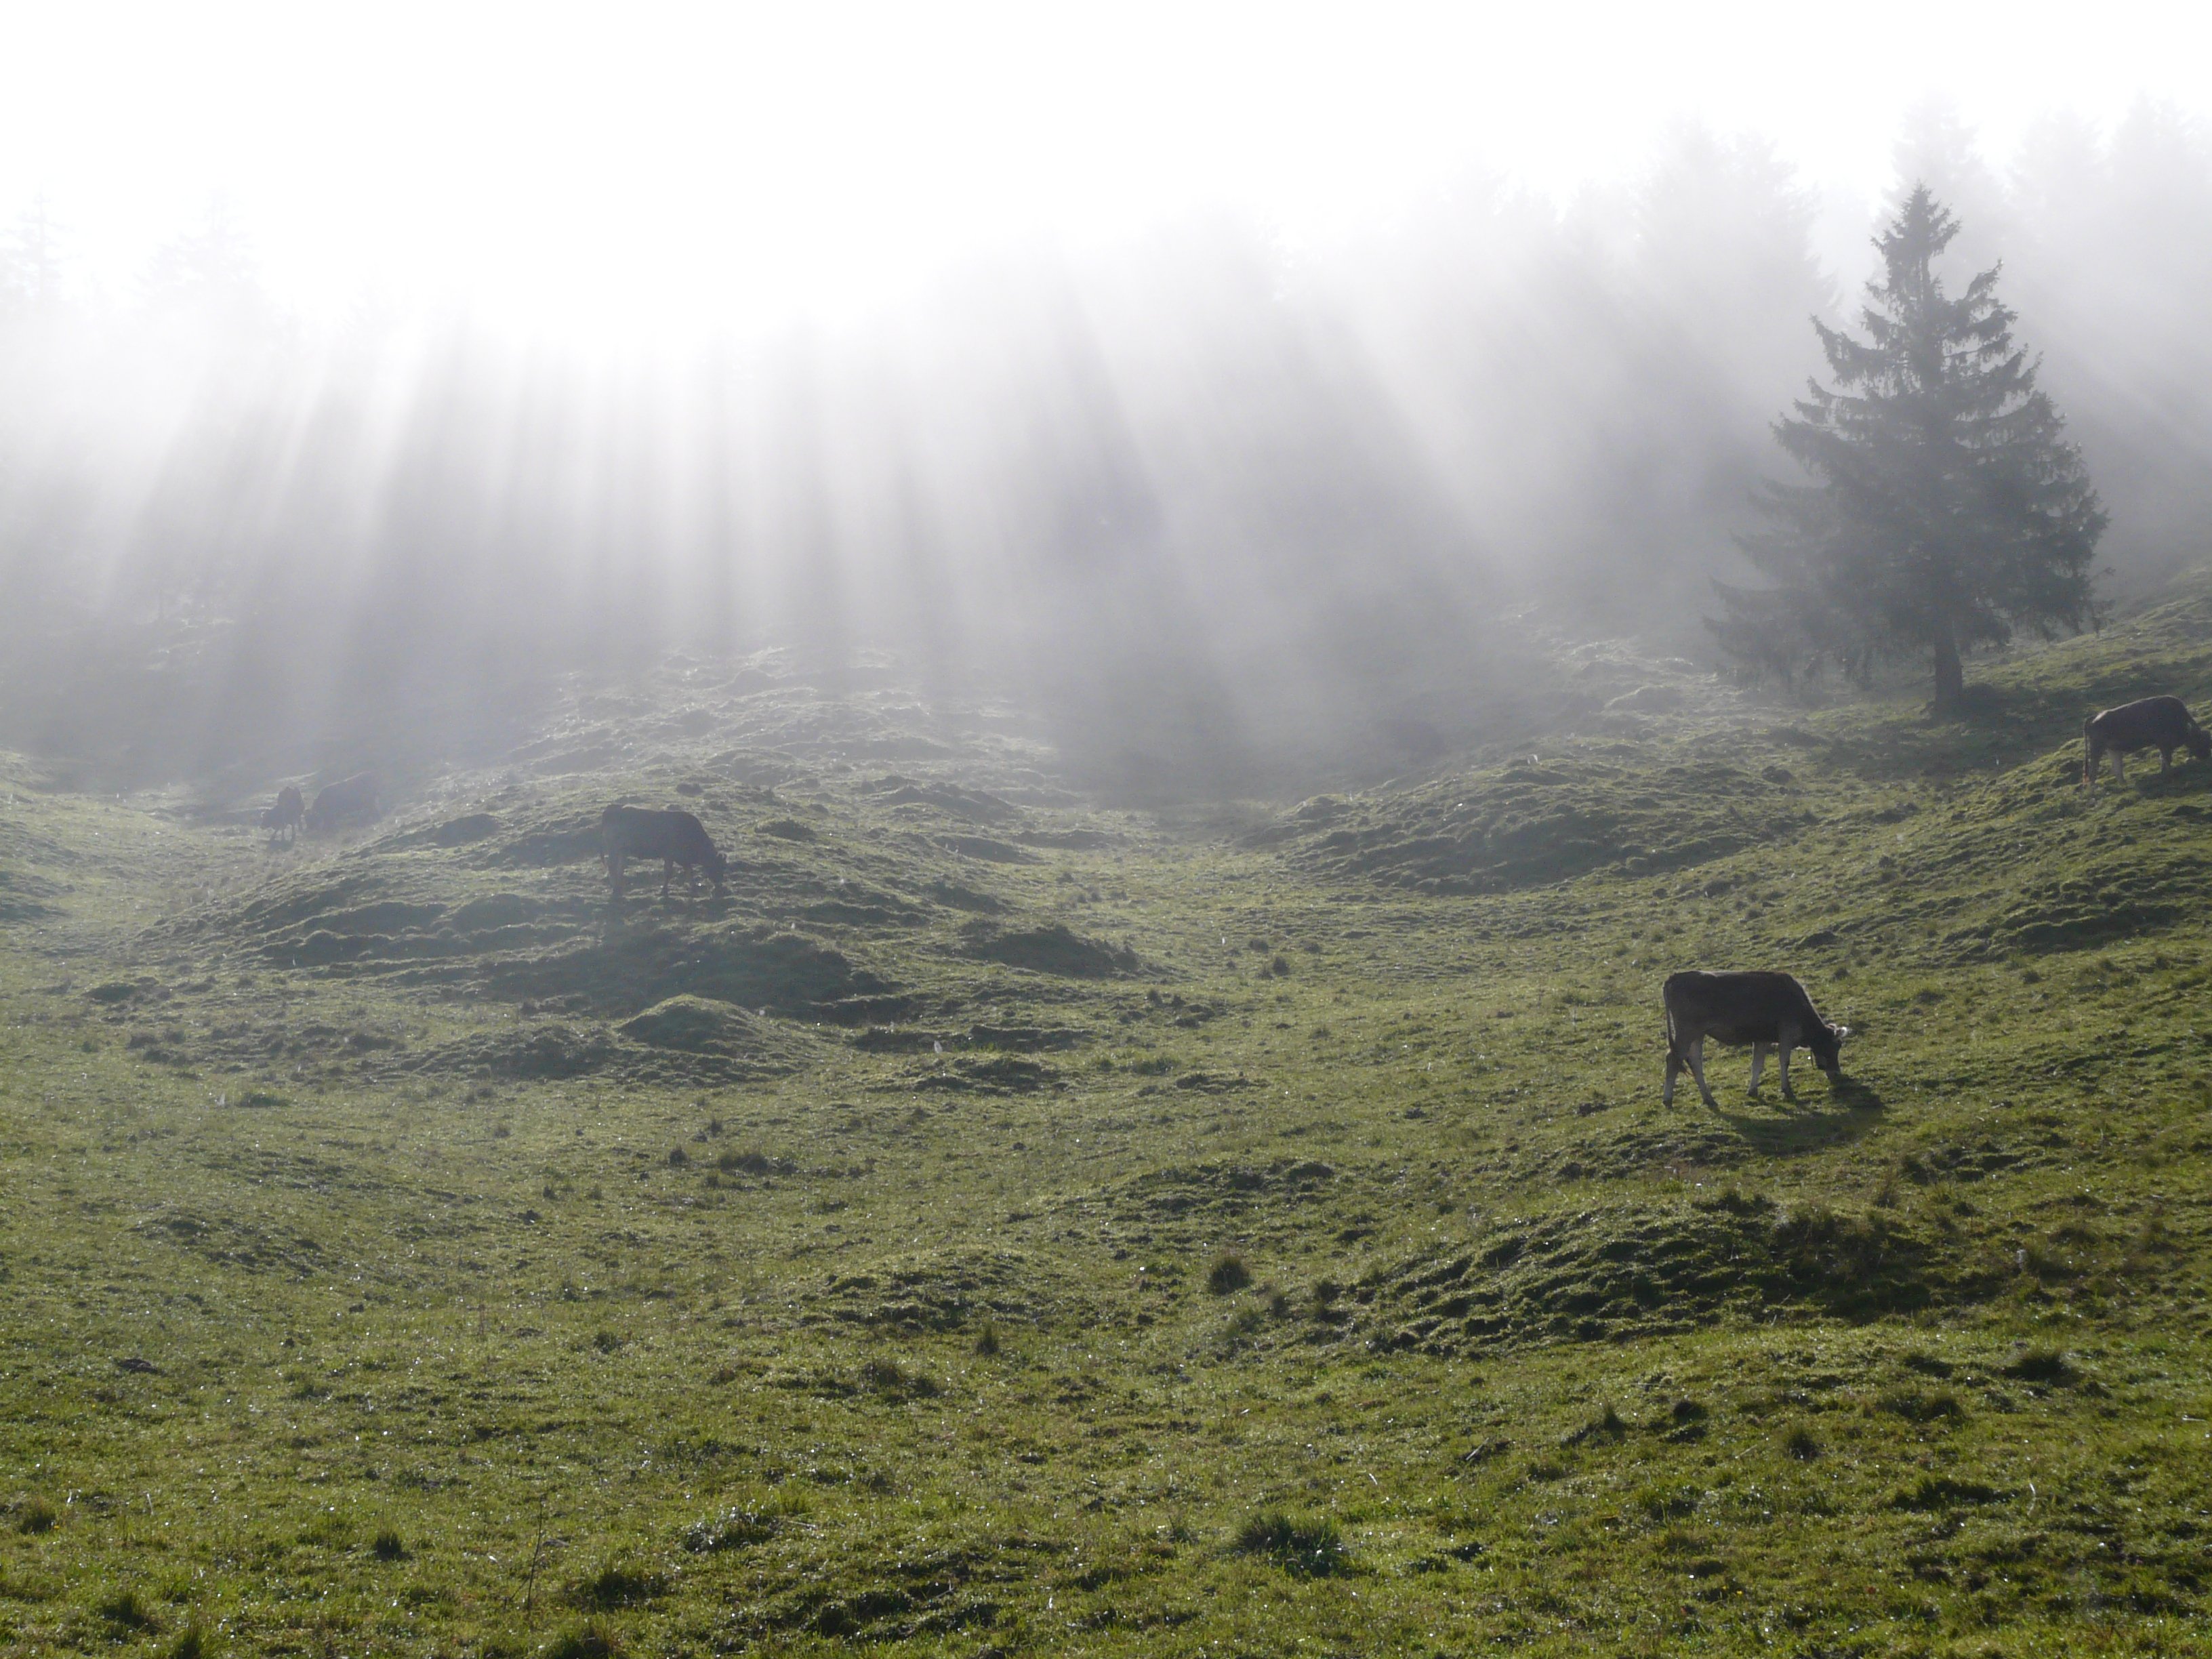
landscape, tree, nature, forest, wilderness, mountain, light, fog, mist, meadow, morning, hill, valley, mountain range, cow, pasture, weather, shadow, highland, ridge, lichtspiel, plateau, fell, habitat, loch, idyll, alm, back light, rural area, alpe, natural environment, geographical feature, atmospheric phenomenon, mountainous landforms